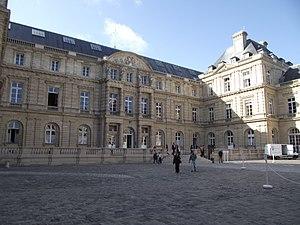
Paris, palais du Luxembourg, La court d'honneur
Le palais du Luxembourg, situé dans le 6ᵉ arrondissement de Paris dans le nord du jardin du Luxembourg, est le siège du Sénat français, qui fut installé en 1799 dans le palais construit au début du XVIIᵉ siècle, à la suite de la régence de la reine Marie de Médicis. Il appartient au domaine de cette assemblée qui comprend également, à proximité du palais, l'hôtel du Petit Luxembourg, résidence du président du Sénat, le musée du Luxembourg, et l'ensemble du jardin.